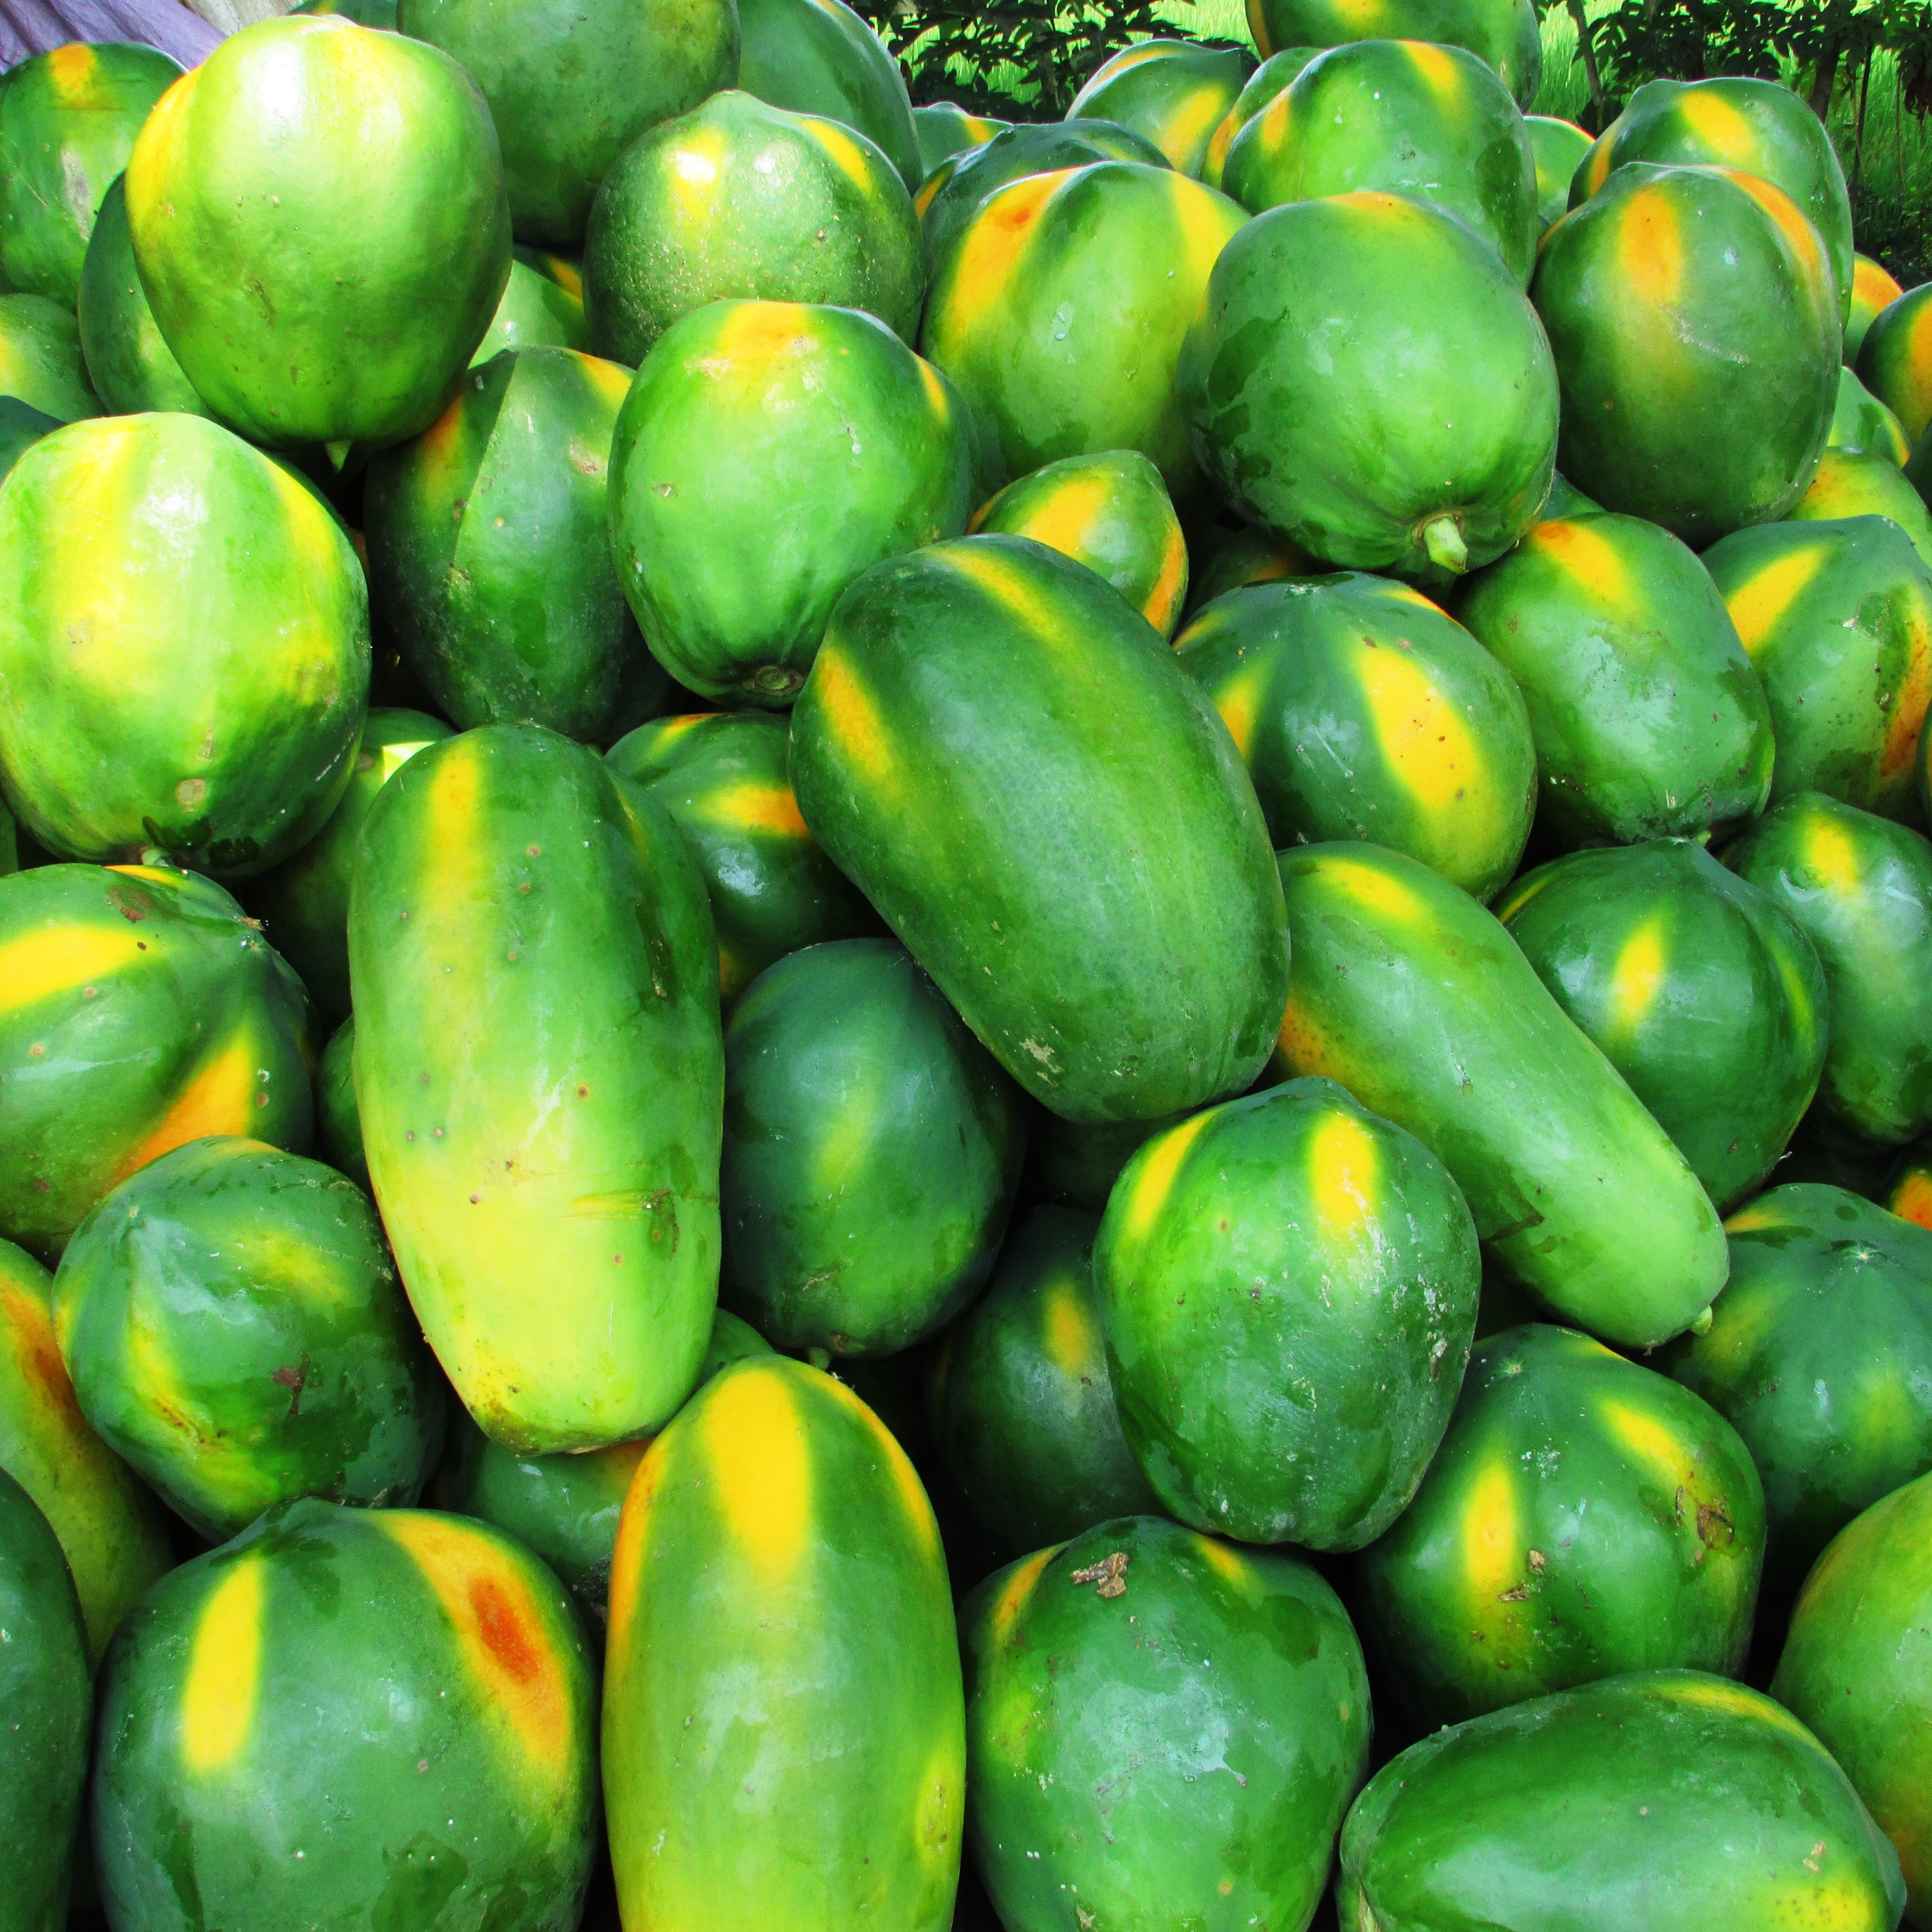
plant, fruit, food, green, produce, tropical, gourd, india, exotic, heap, papaya, flowering plant, land plant, malebennur